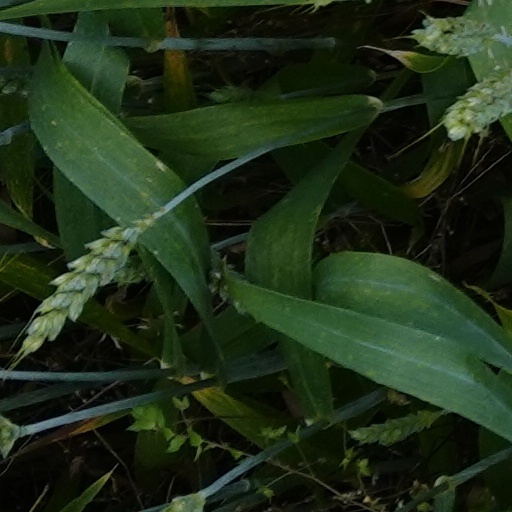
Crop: wheat